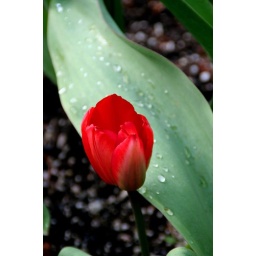
Lonely red tulip in bloom -- one of the early birds here in Washington state